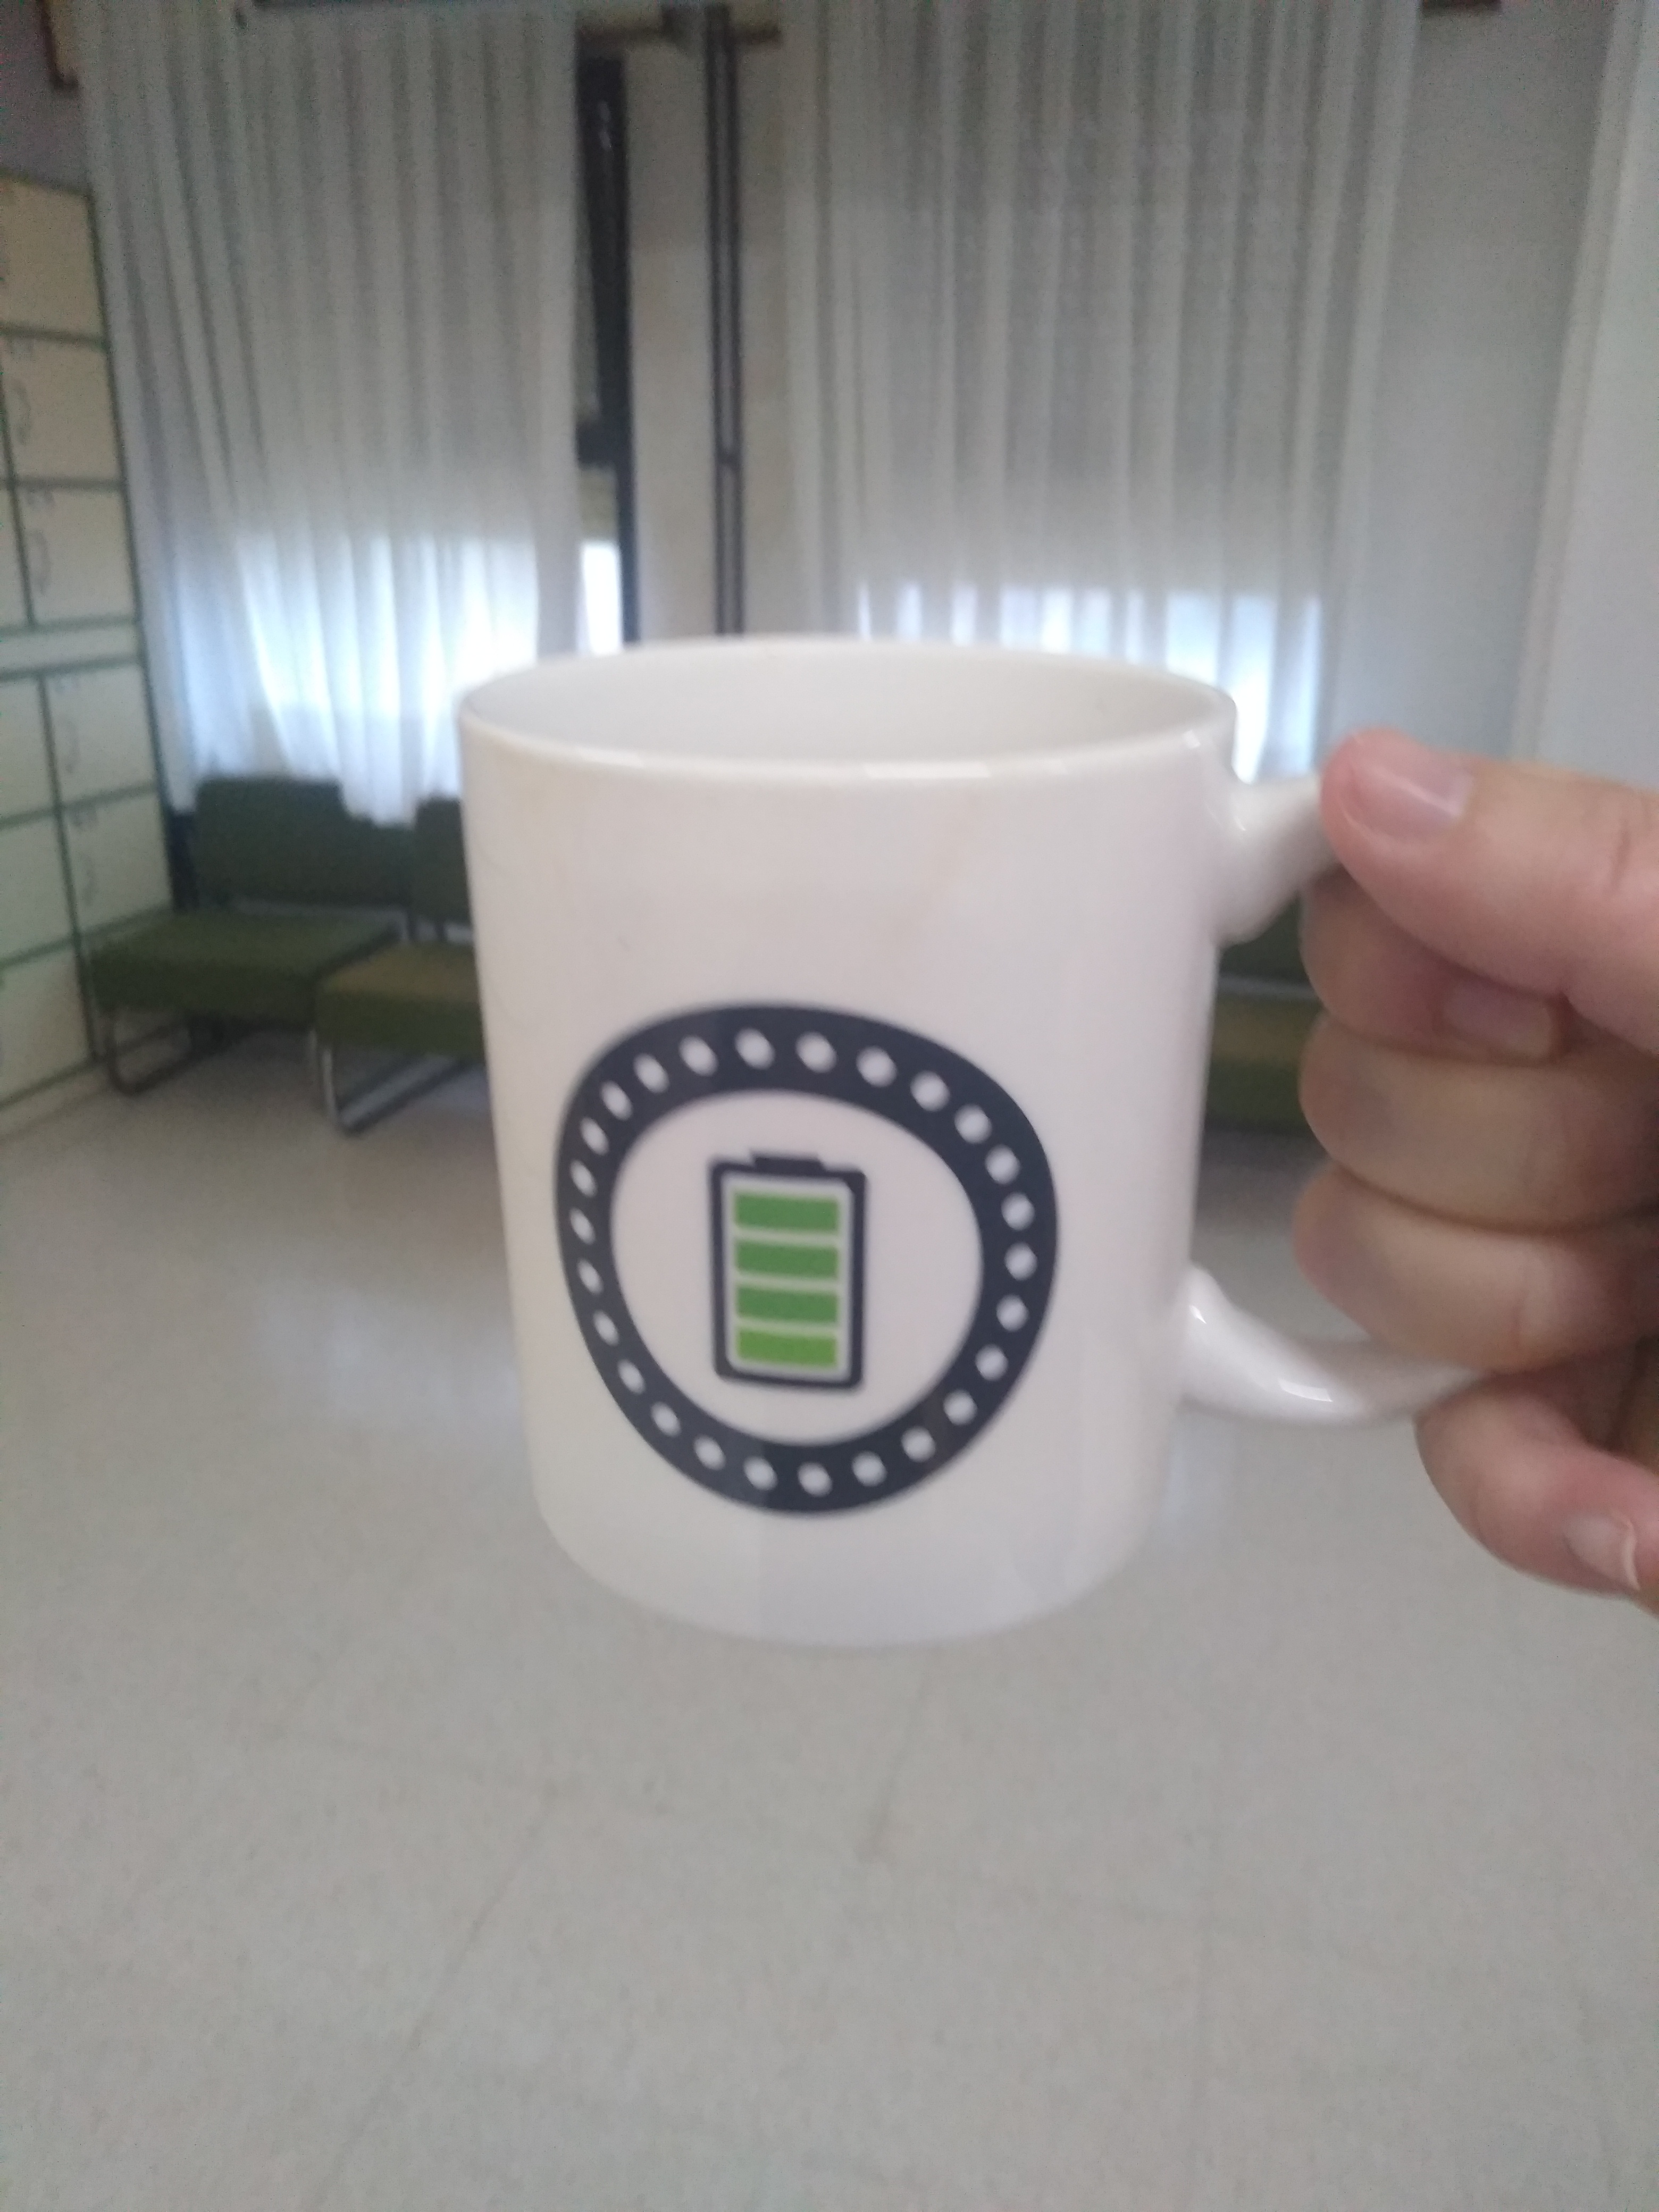
coffee, high energy, mug, cup, coffee cup, drinkware, tableware, product, ceramic, coffee cup sleeve